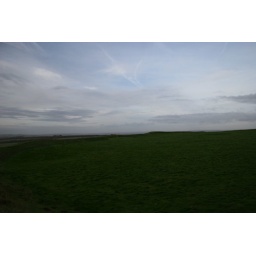
near site of uffington castle- white horse hill